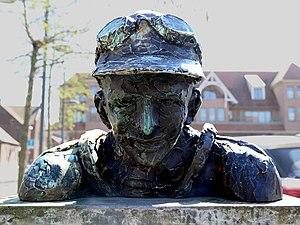
Buste du coureur cycliste Omer Huyse sur la Place Luingne, Belgique.
Omer Huyse est un coureur cycliste belge. Professionnel de 1924 à 1930, il a notamment remporté en 1924 la plus longue étape de l'histoire du Tour de France.